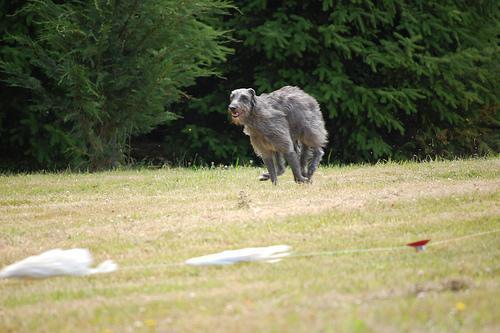
Scottish_deerhound